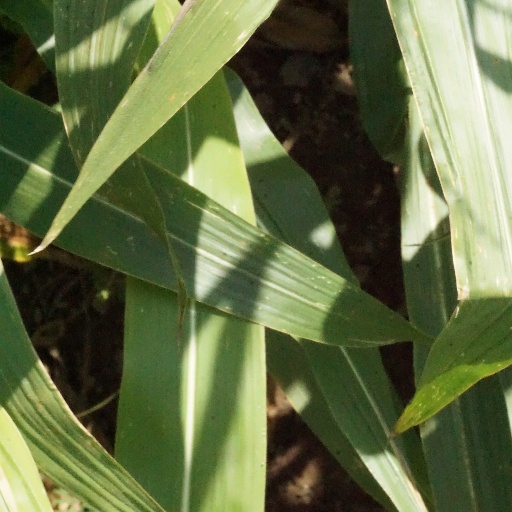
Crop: maize; corn